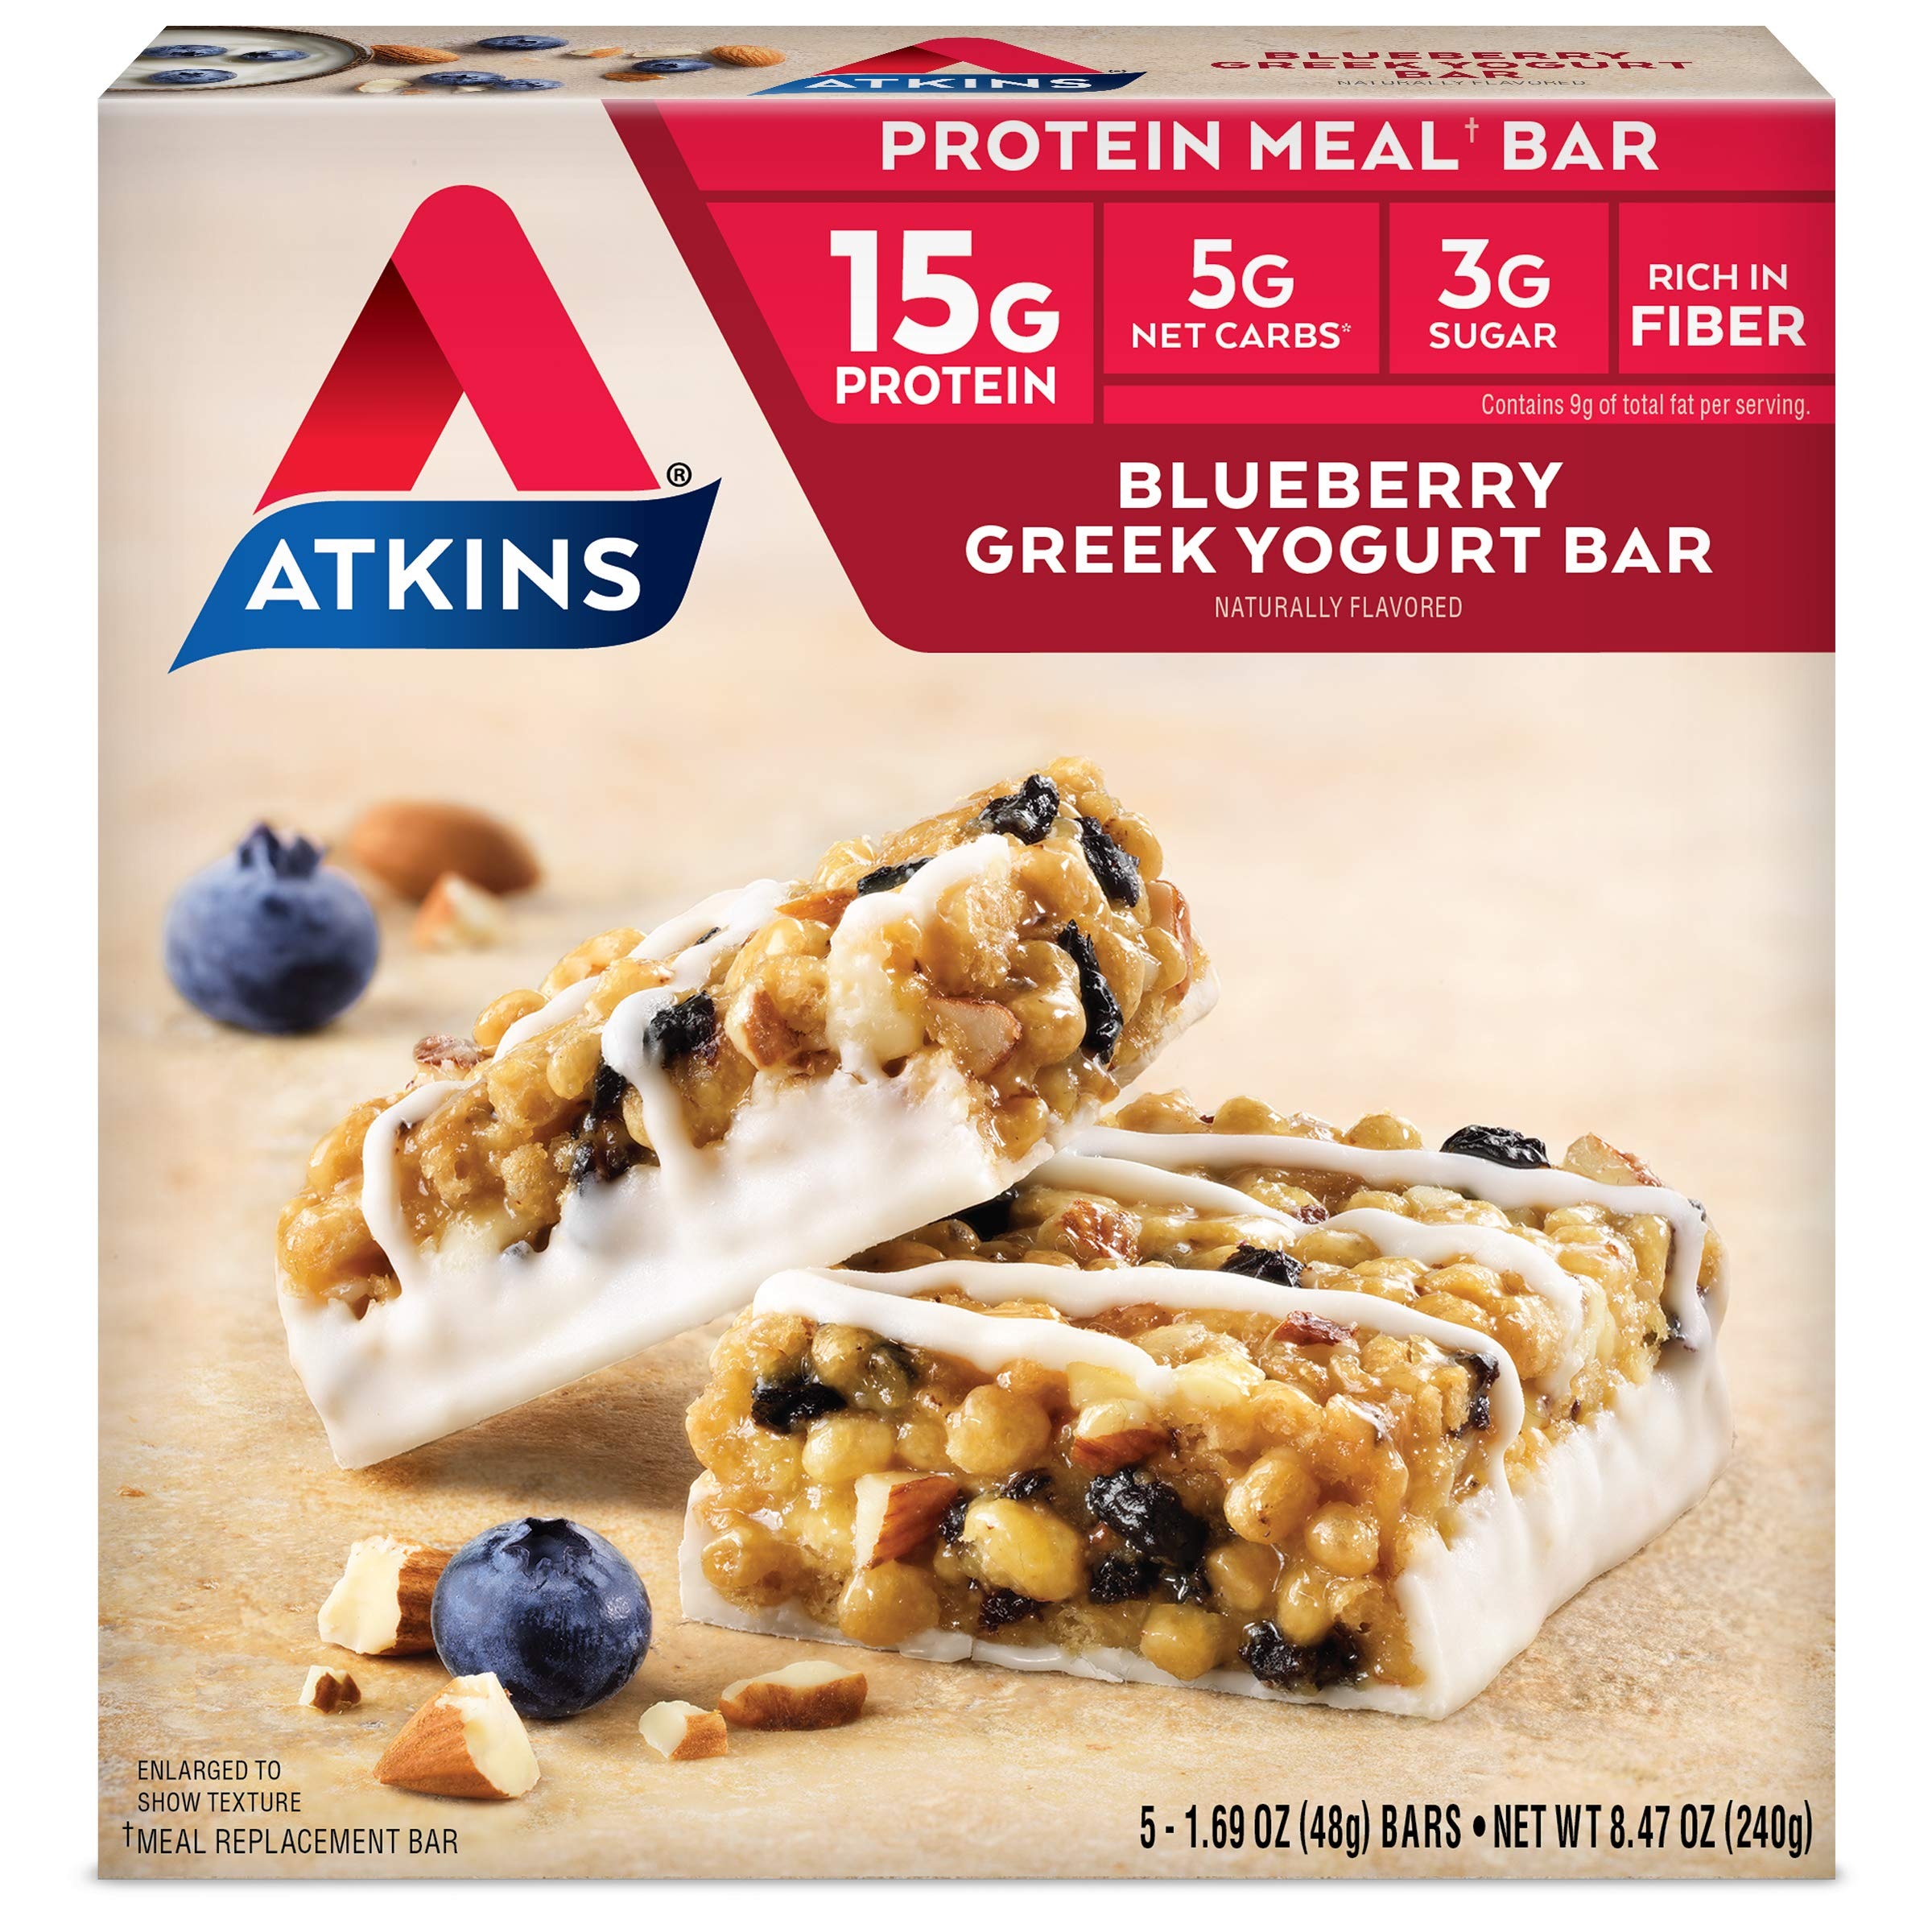
Item Name: Atkins Protein Meal Bar, Blueberry Greek Yogurt, 5 Count
Bullet Point 1: One box of 5 Blueberry Greek Yogurt Protein Meal Bars
Bullet Point 2: Tasty blend of real roasted almonds and sweet blueberries drizzled with the creamy taste of Greek yogurt
Bullet Point 3: 15 grams of protein and 8 grams of fiber
Bullet Point 4: 5 grams net carbs and 3 grams of sugar
Bullet Point 5: Rich in Fiber
Bullet Point 6: Great for a low-carb lifestyle
Value: 5.0
Unit: Count

Price: 8.98